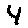
Label: 4